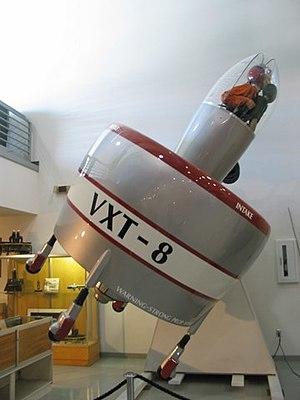
Le Hiller VXT-8 était un concept d'ADAV à aile annulaire de type « coléoptère », proposé aux États-Unis à la fin des années 1950 et inspiré par le prototype français Snecma C-450 Coléoptère.